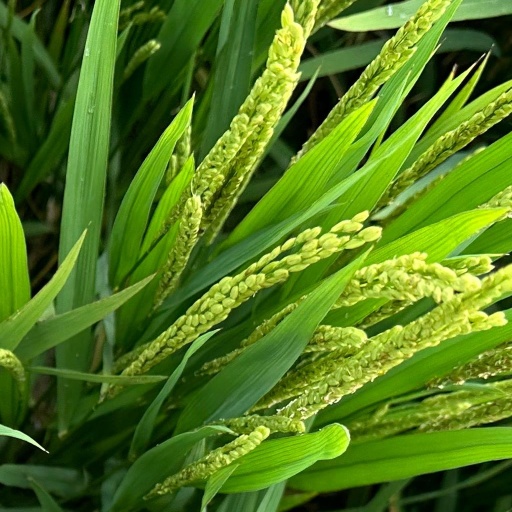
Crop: rice